Describe the emotion expressed in this image:  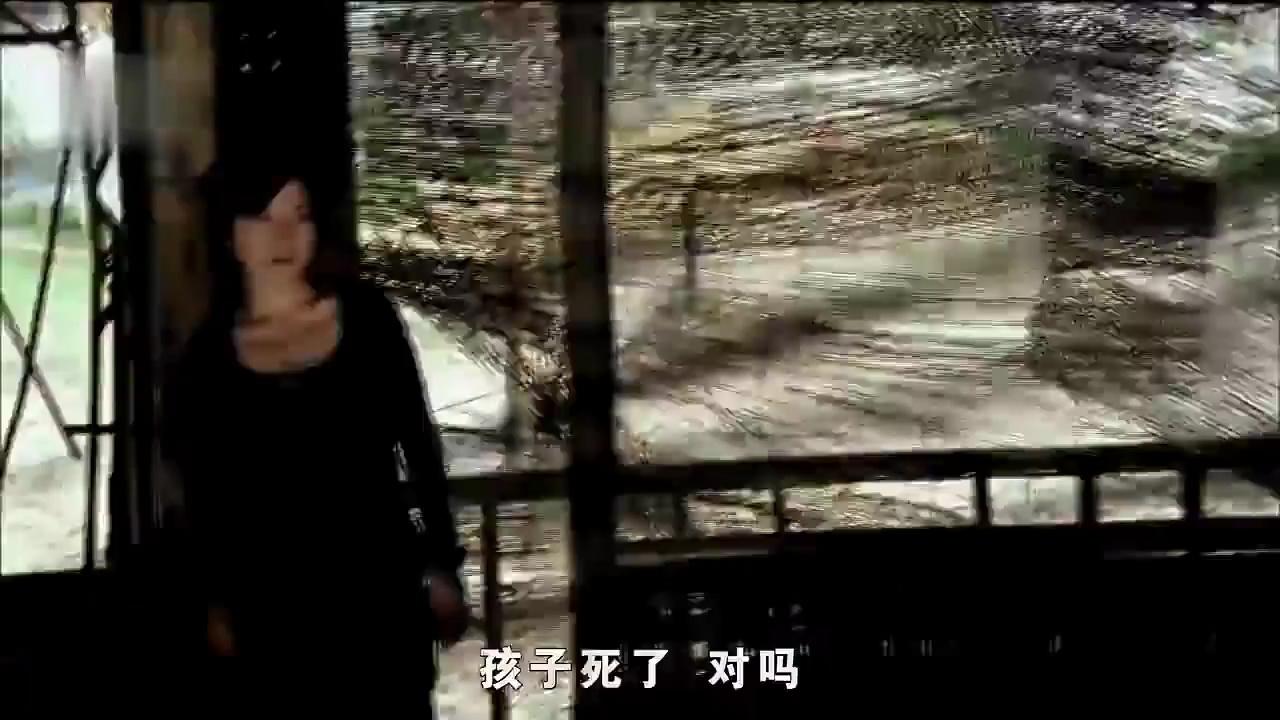
This person displays Fear, valence and arousal with low intensity.